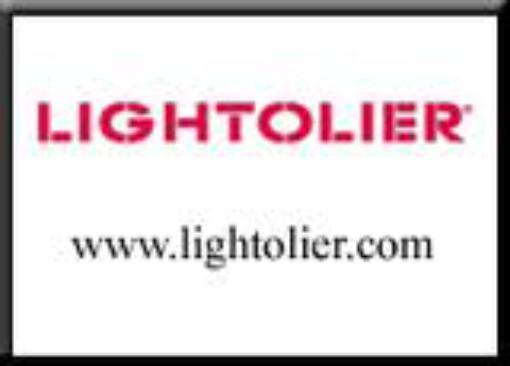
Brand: lightolier
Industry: Electronic